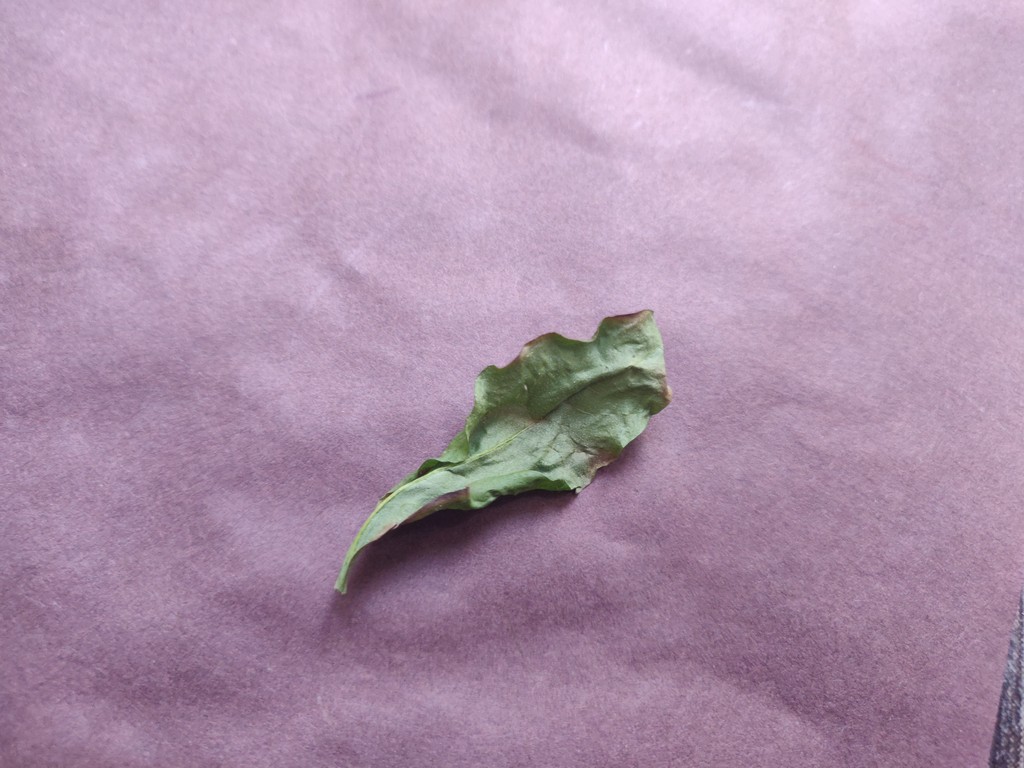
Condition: Dried
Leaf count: single
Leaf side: unknown